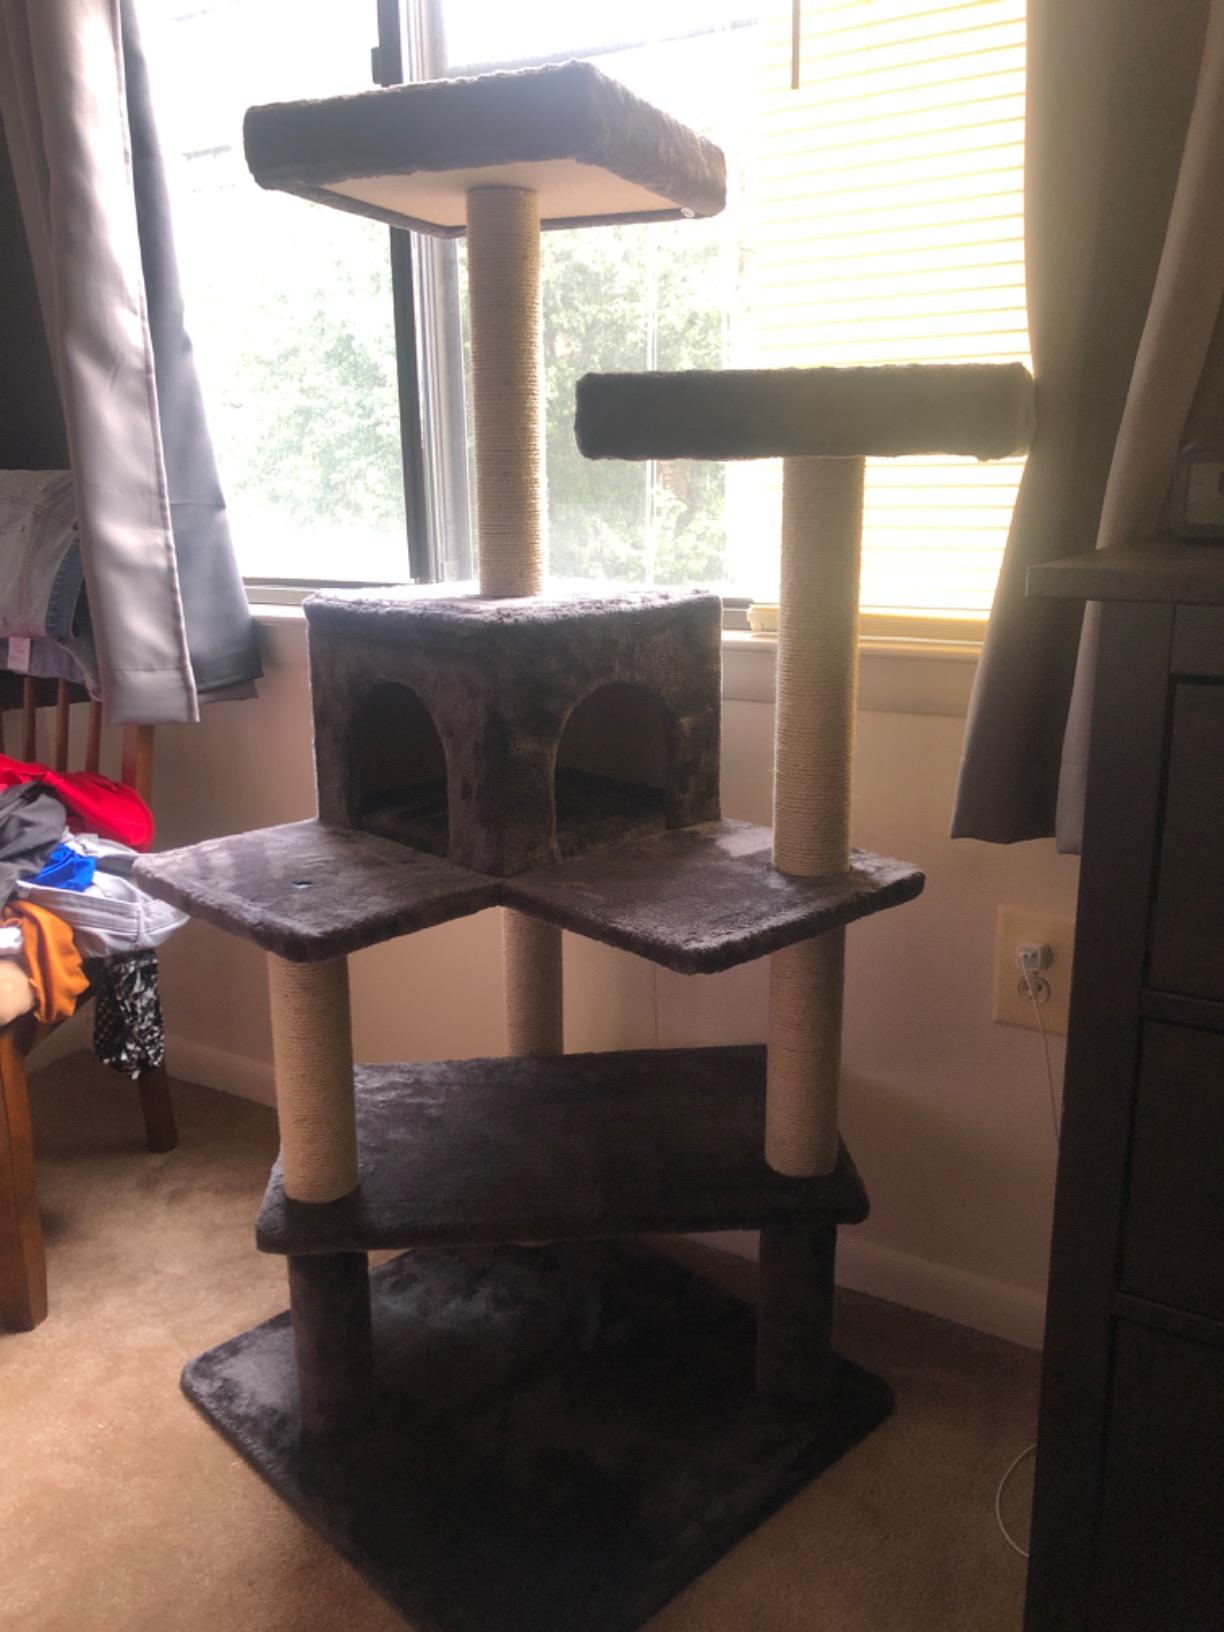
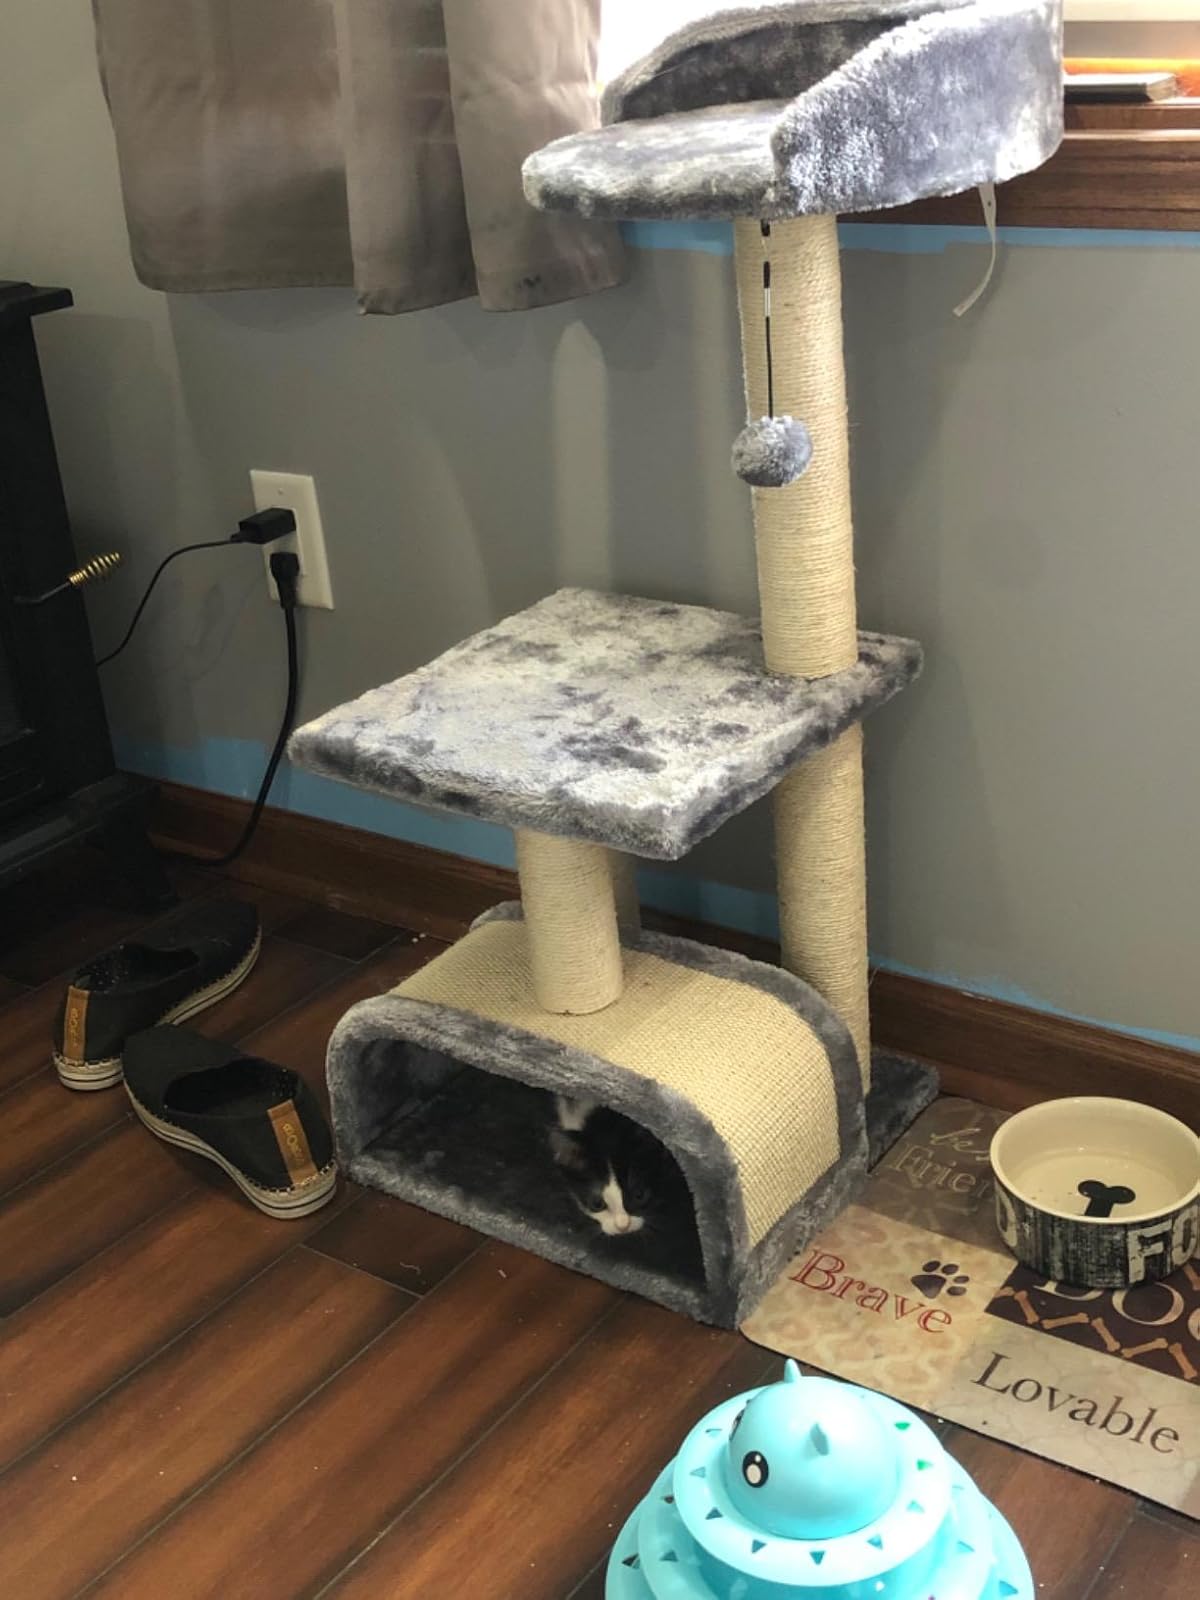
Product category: items_cat tree
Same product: no